Sally Bedell Smith

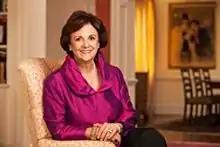

Sarah Bedell Smith (born May 27, 1948) is an American journalist and biographer. She was a contributing editor for "Vanity Fair and" a reporter for "The New York Times" and "Time." She focuses on biographies of members of the British royal family.